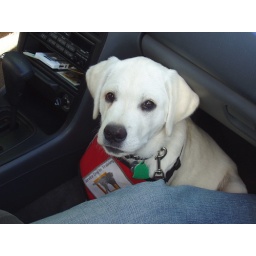
Toni is a very white and creamy yellow lab that is in training to be a service dog. She's an angel.